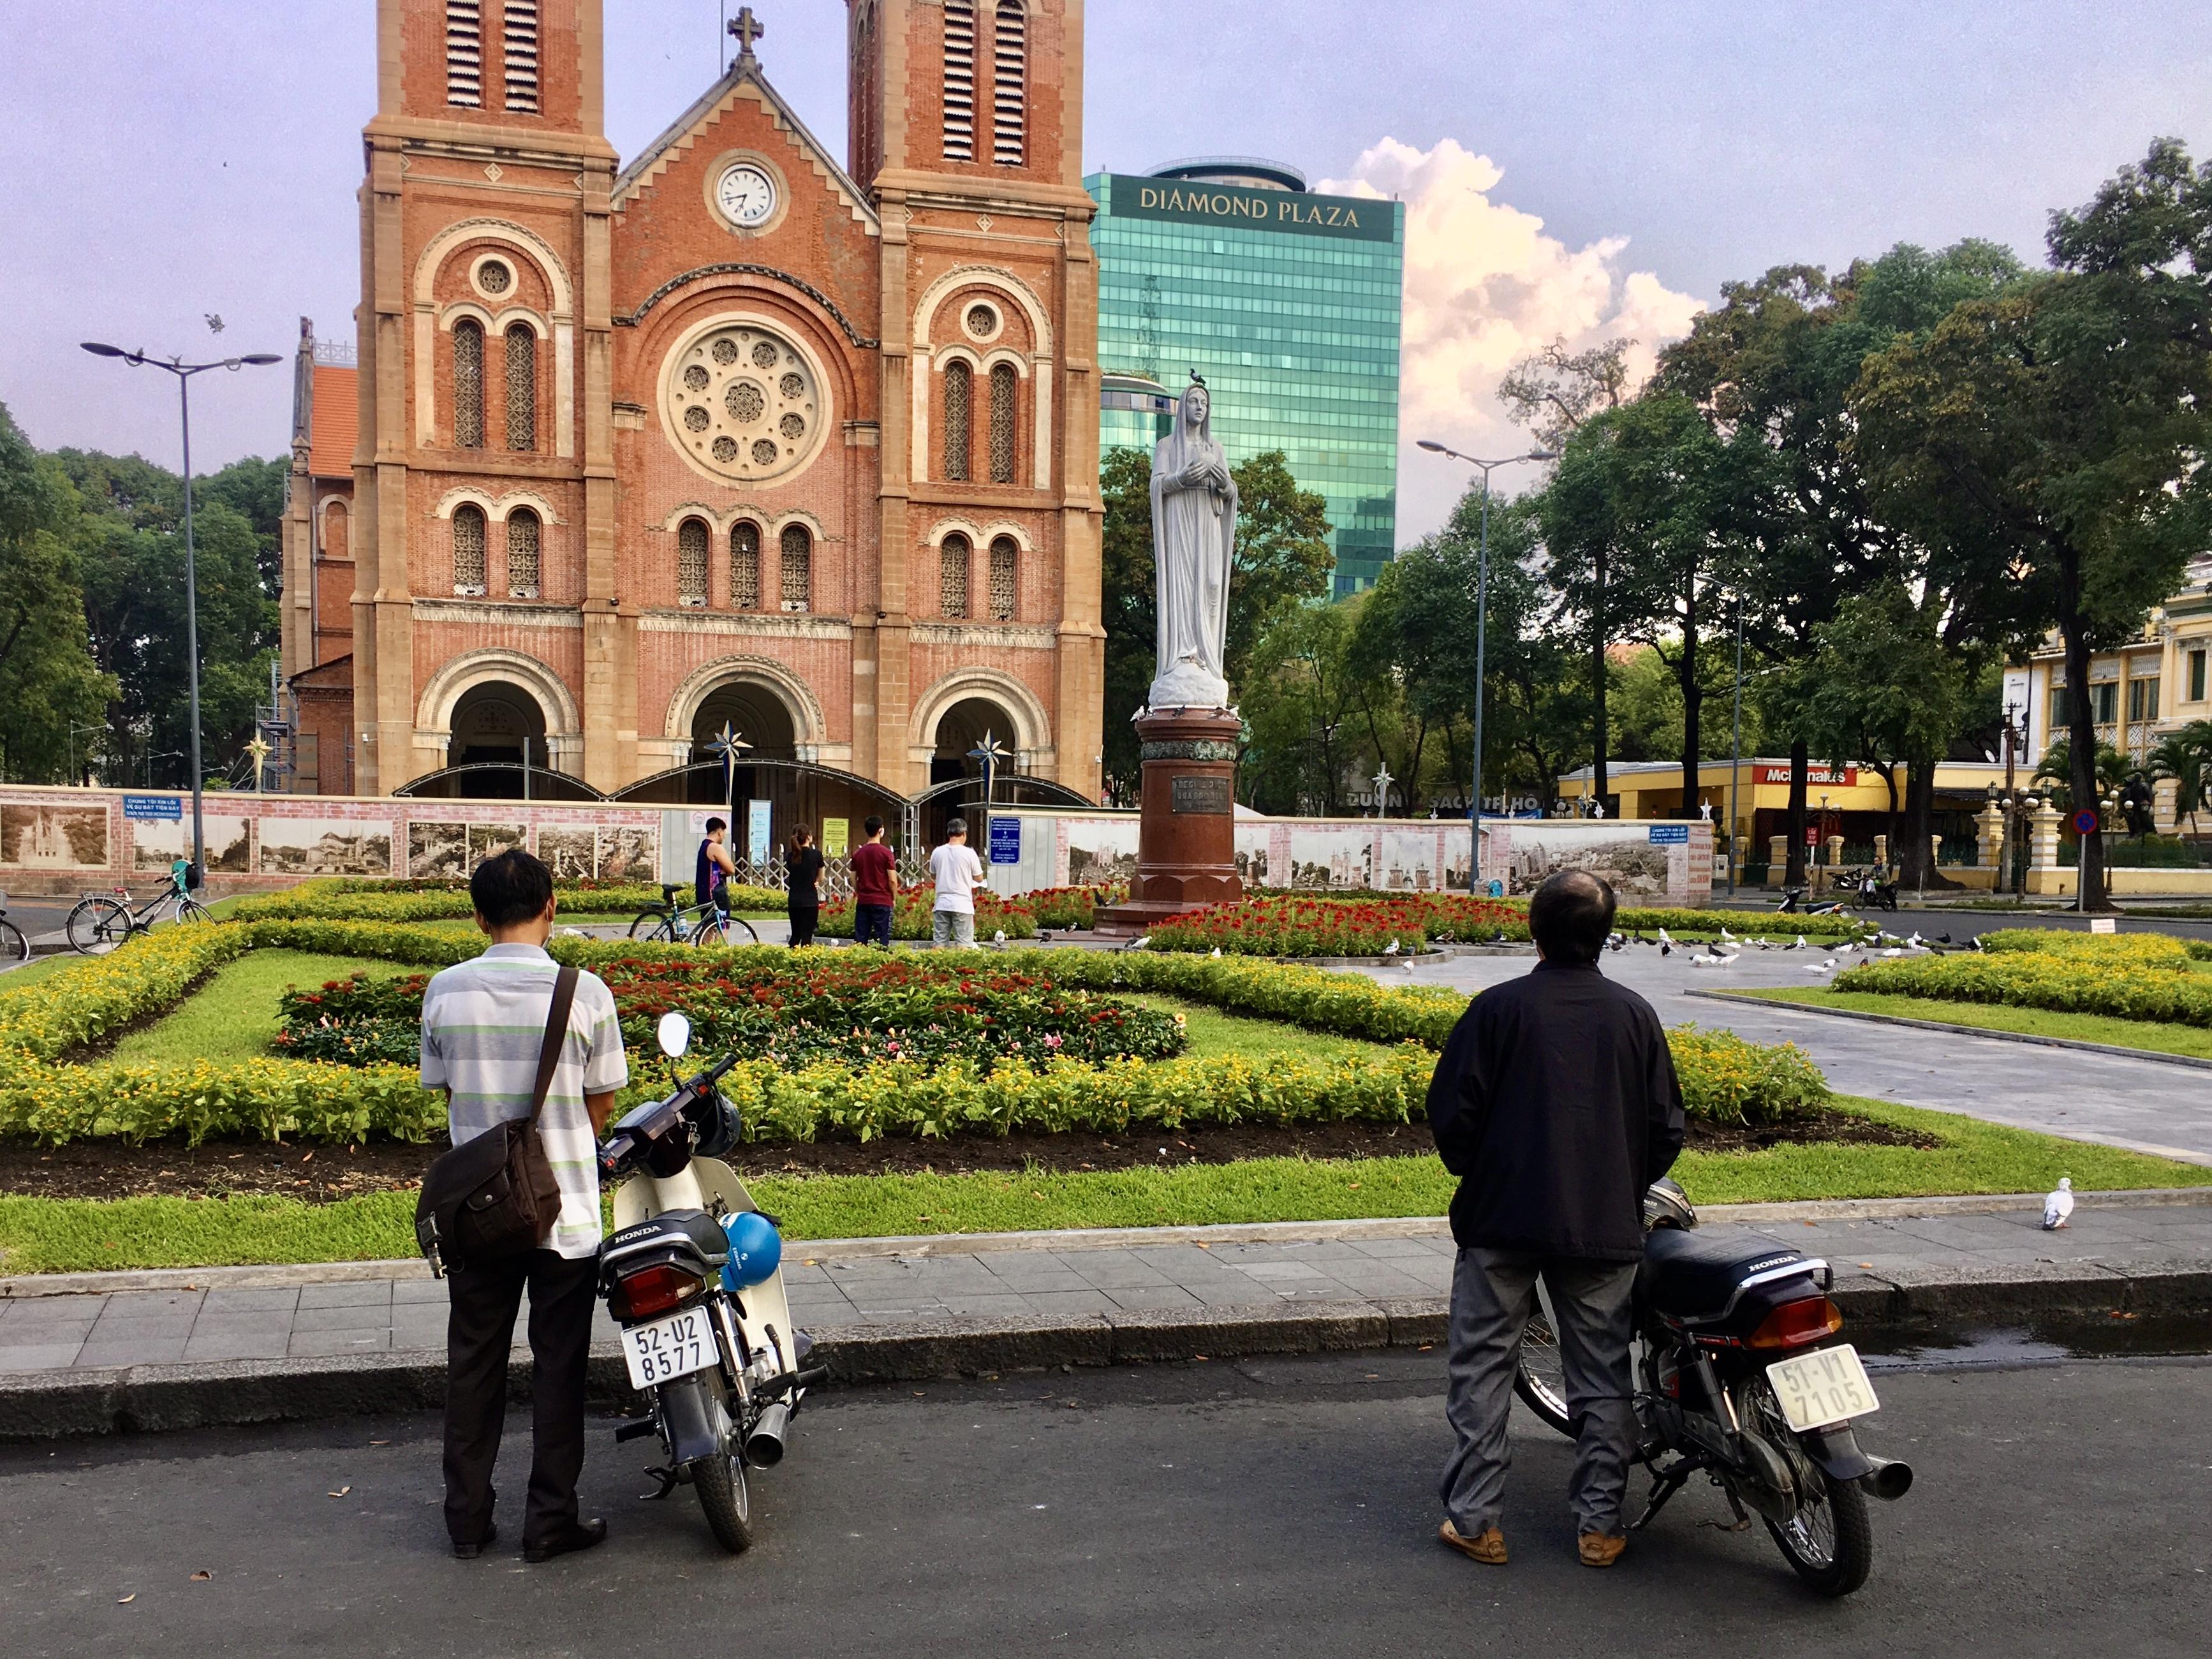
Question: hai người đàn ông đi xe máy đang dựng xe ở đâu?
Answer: ở trước một nhà thờ